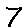
Label: 7